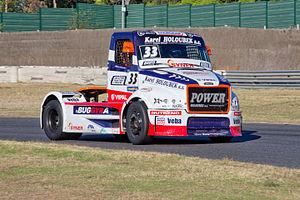
David Vršecký, né le 8 décembre 1975 à Roudnice nad Labem, est un pilote automobile tchèque sur circuits à bord de camions.